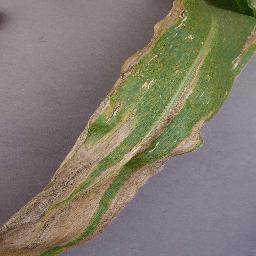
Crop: corn
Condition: (maize)_northern_blight